Matt Kemp

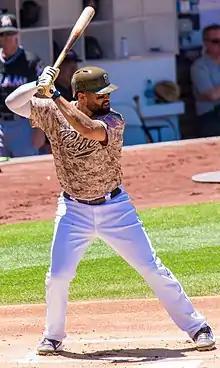
Kemp batting for the San Diego Padres in 2015

On December 11, 2014, he was traded to the San Diego Padres along with Tim Federowicz and $32 million in cash for Joe Wieland, Yasmani Grandal, and Zach Eflin. The trade was not finalized until December 18 due to the Padres expressing some concerns over a physical which revealed Kemp had severe arthritis in both hips. The Padres attempted to renegotiate the deal after the physical but the Dodgers refused, and the deal was consummated as originally conceived.